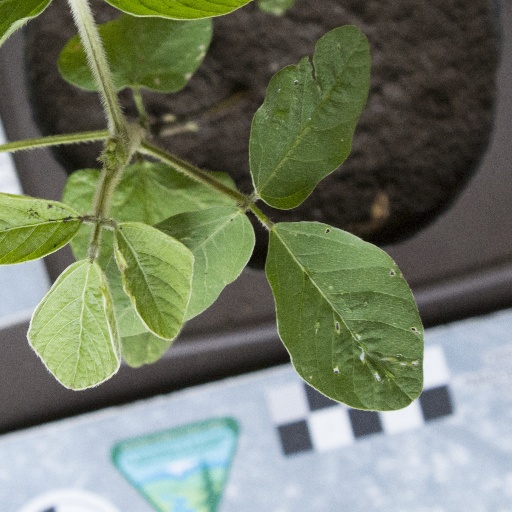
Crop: soybean